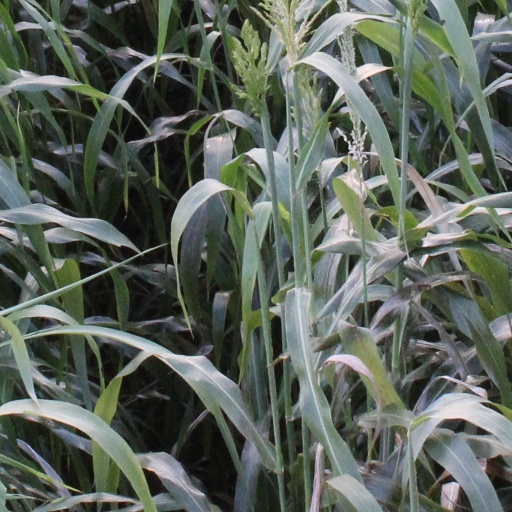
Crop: sorghum